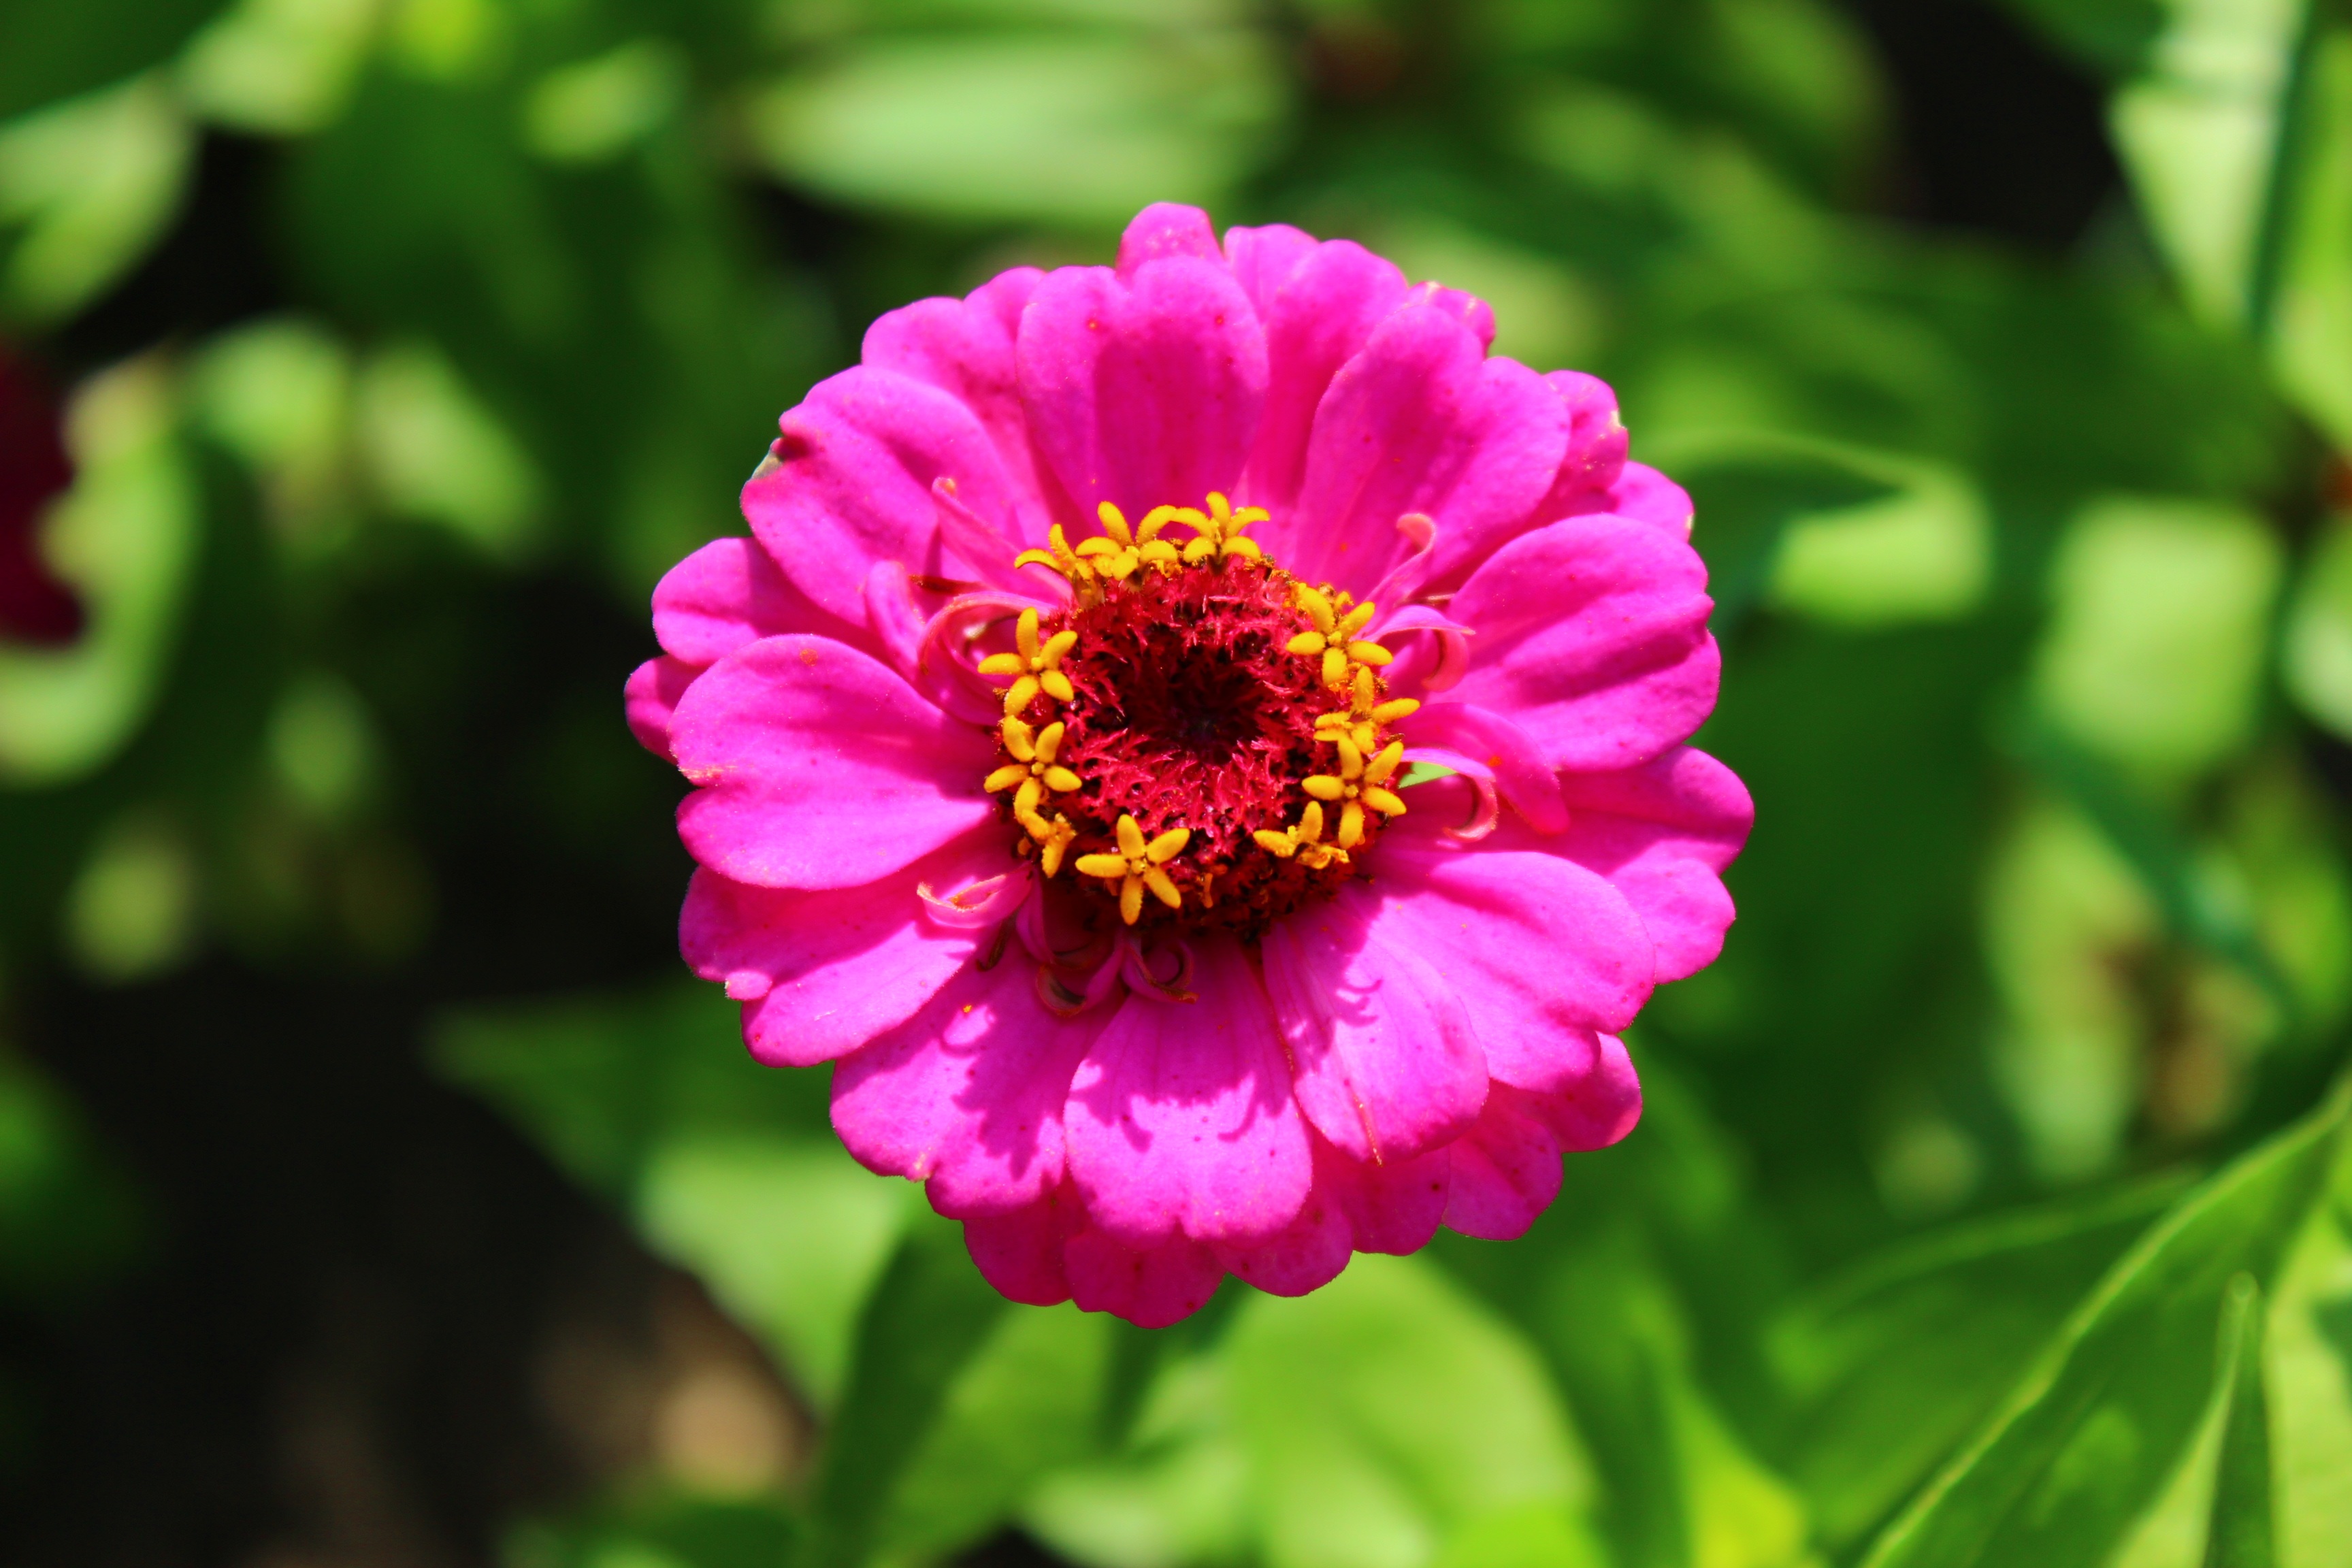
nature, blossom, plant, flower, petal, botany, garden, pink, flora, wildflower, macro photography, flowering plant, daisy family, annual plant, plant stem, land plant, garden cosmos